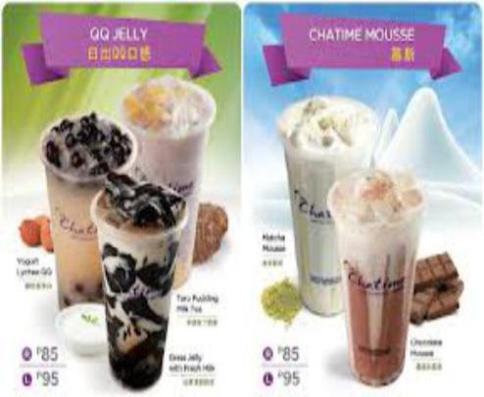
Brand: chatime
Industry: Food